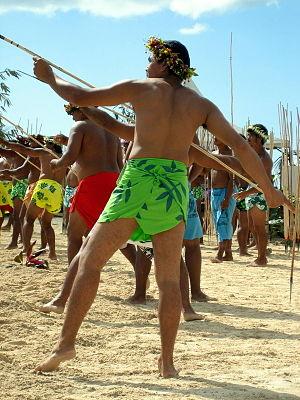
Un javelot est une arme de jet légère généralement composée d'une longue tige surmontée d'une pointe en acier.
Les anthropologues estiment que les premiers habitants de Tahiti sont arrivés environ en l'an 300 ans de notre ère, après de longues navigations depuis l’Asie du Sud-Est ou l’Indonésie, via les archipels des Fidji, des Samoa et des Tonga.